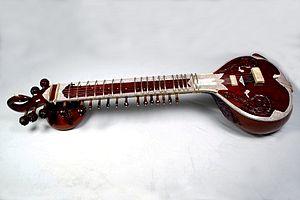
Le surbahar est un instrument de musique du nord de l'Inde. Utilisé dans la musique hindoustanie, c'est un sitar basse en quelque sorte, rarement joué.